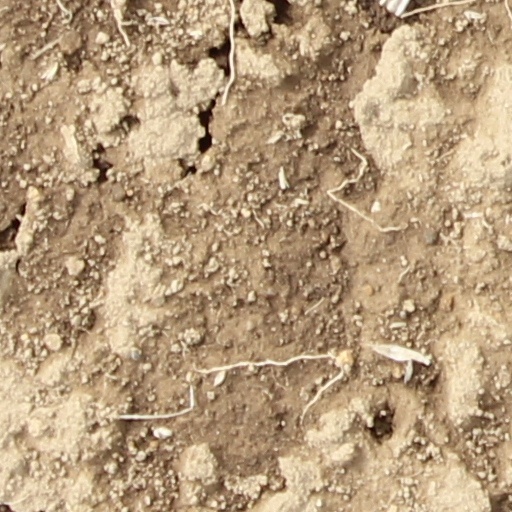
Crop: wheat